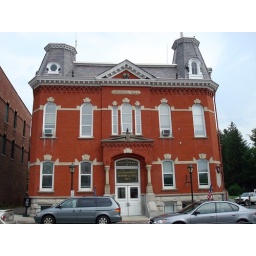
The Memorial Hall in Lee, Massachusetts is a really nice old building which house court rooms.